Alva railway station

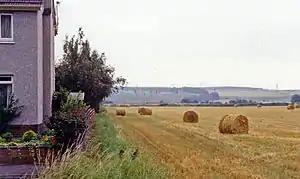
Location of the former station (1991)

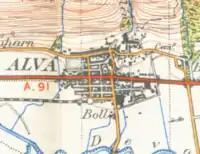
Map of Alva from 1945 showing site of station

Alva railway station was a station in the village of Alva, in the Scottish county of Clackmannanshire. The station was the terminus of a branch from Cambus on the Stirling to Dunfermline Lower line.